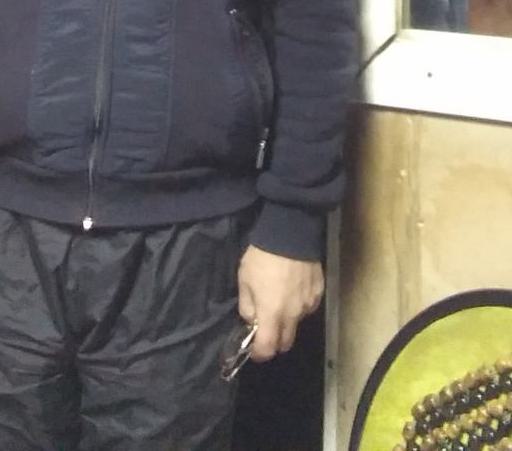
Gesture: no_gesture